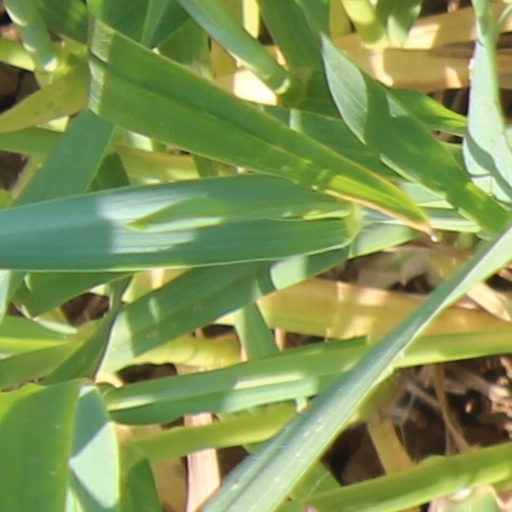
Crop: wheat